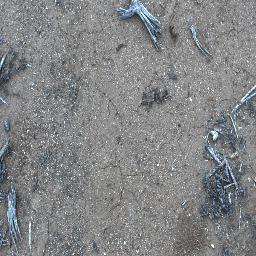
Label: negative